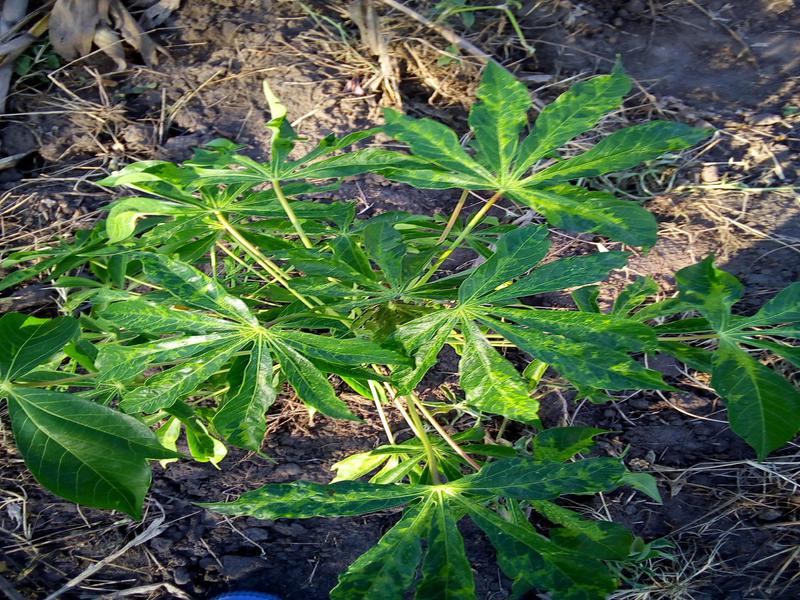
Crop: cassava
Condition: mosaic_disease